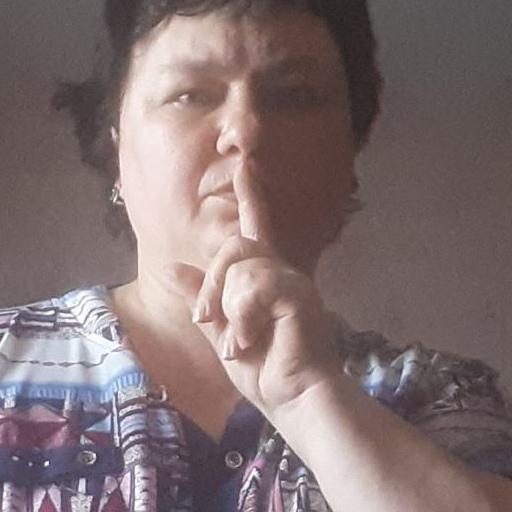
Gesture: mute